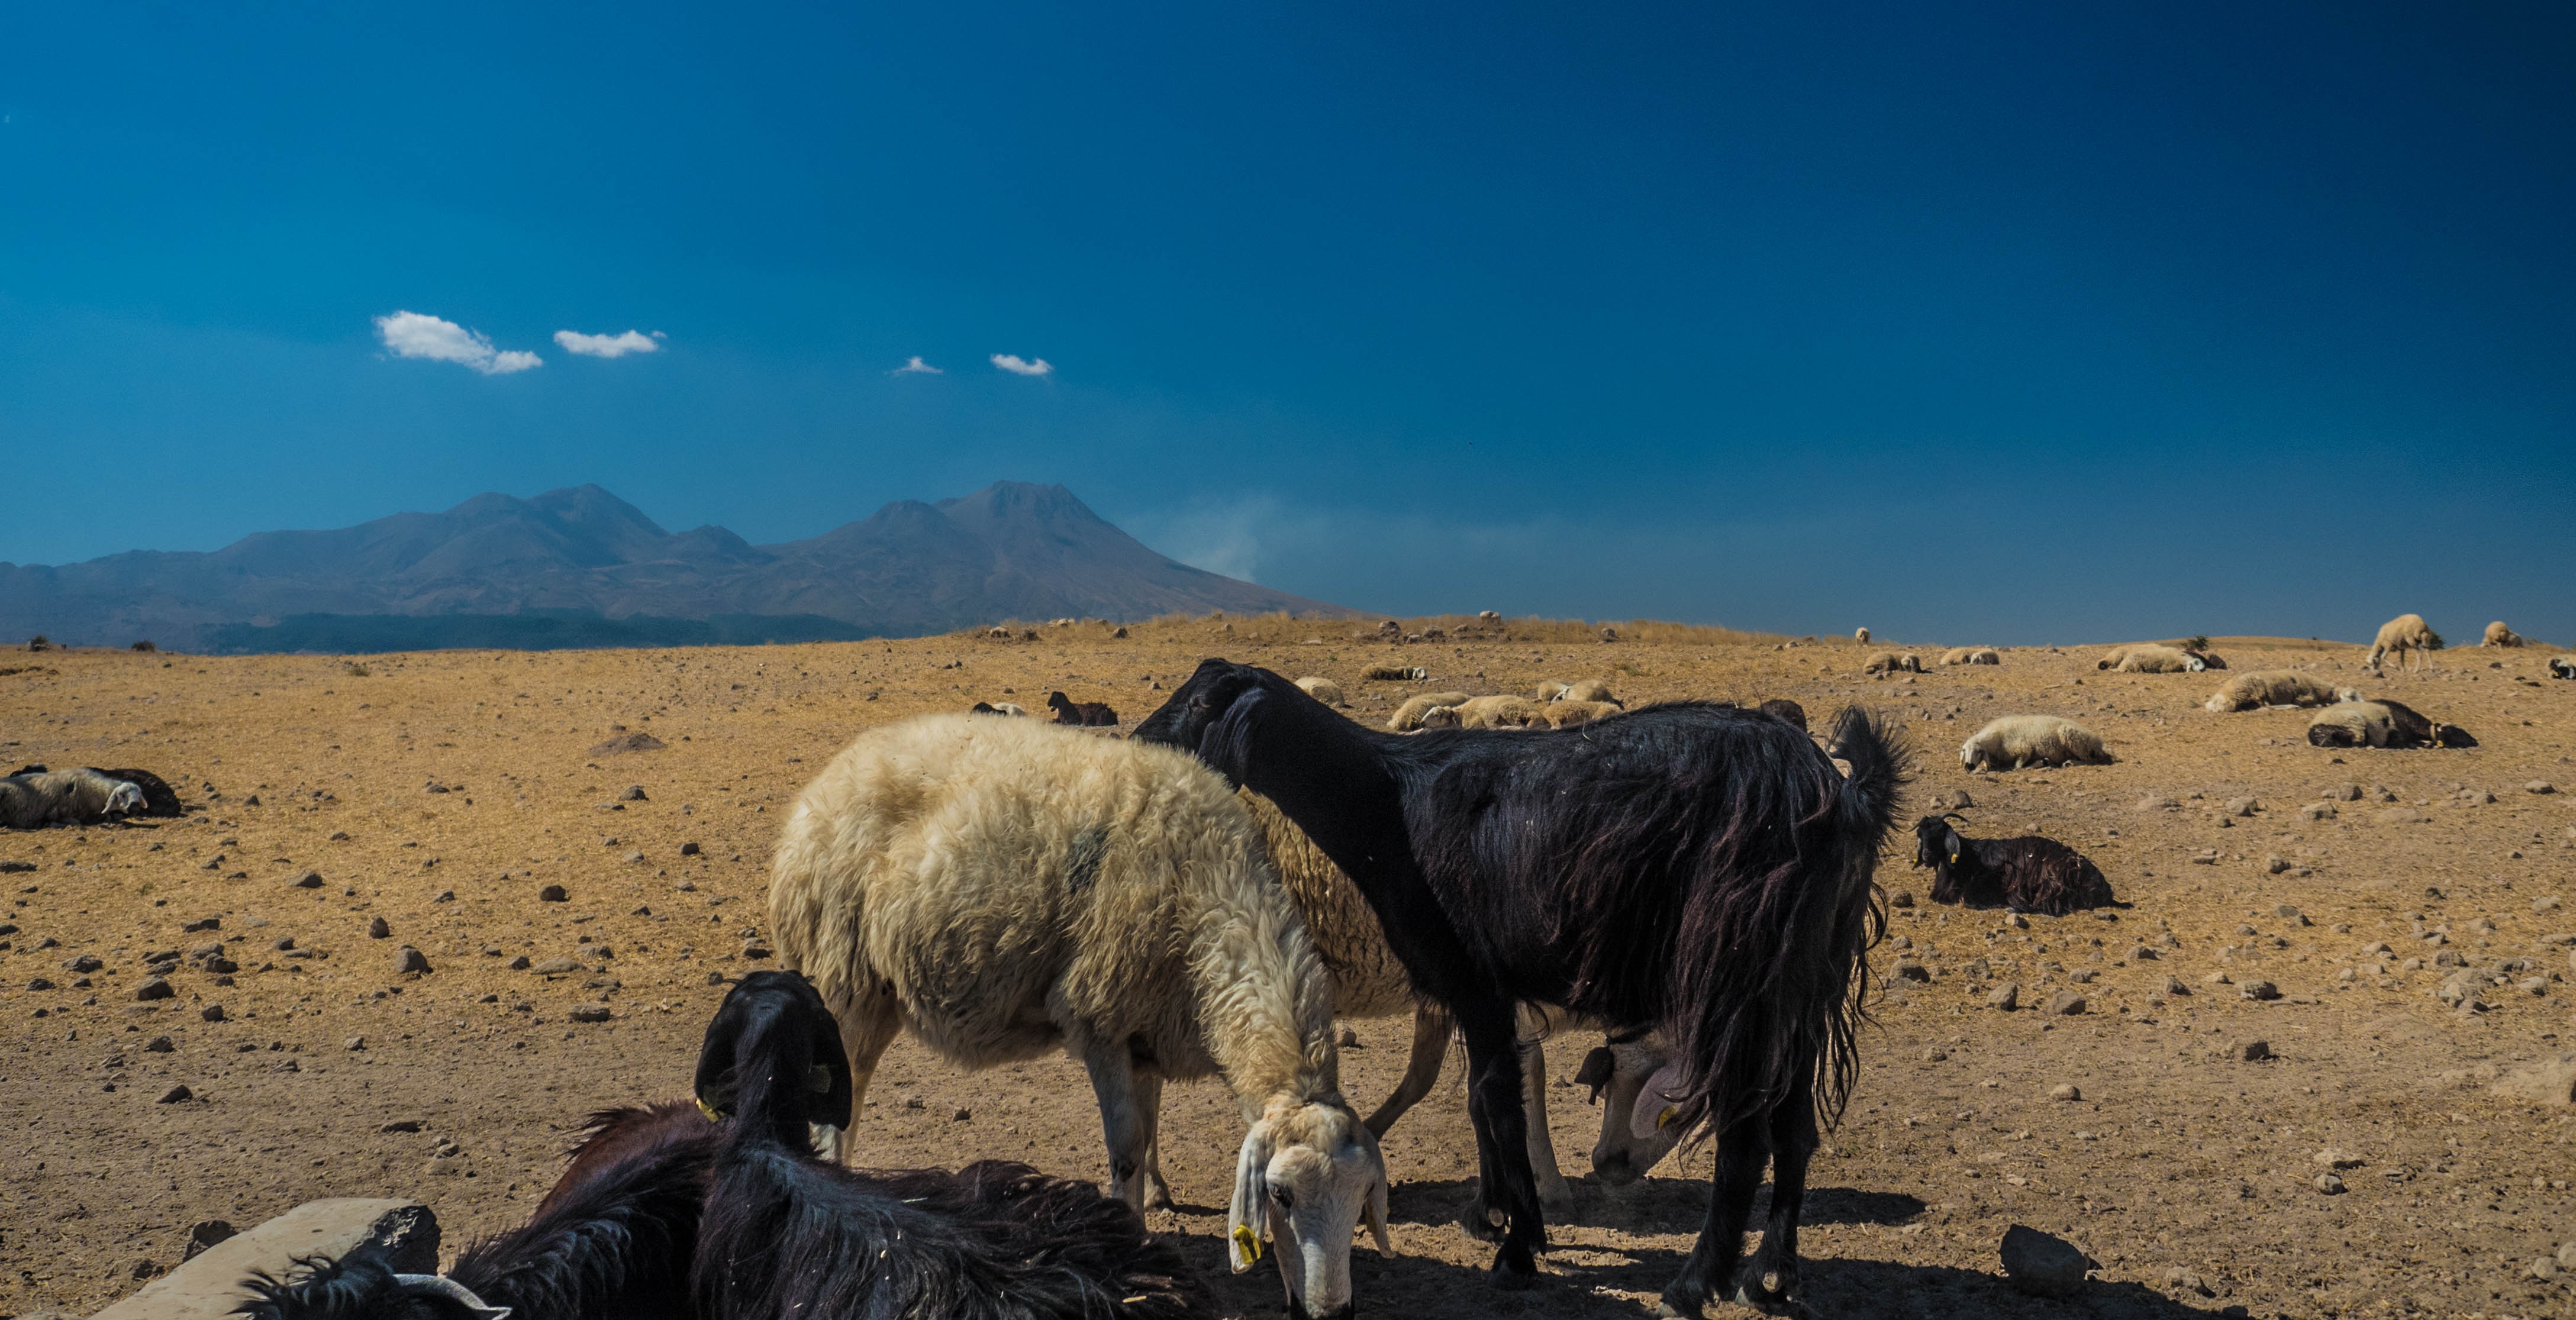
landscape, desert, goat, herd, pasture, grazing, mammal, grassland, turkey, plateau, sahara, steppe, cappadogia, natural environment, aeolian landform, mustang horse, arabian camel